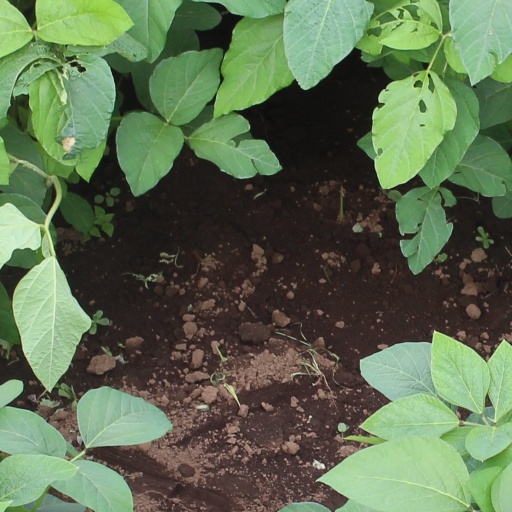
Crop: soybean